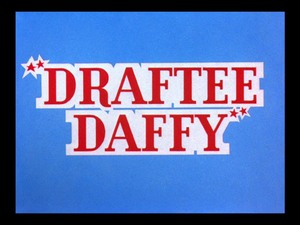
Daffy recruté, aussi connu sous le nom de Daffy tire-au-flanc, est un court métrage d'animation de la série américaine Looney Tunes réalisé par Bob Clampett, produit par Eddie Selzer pour Warner Bros. Cartoons et sorti le 27 janvier 1945.